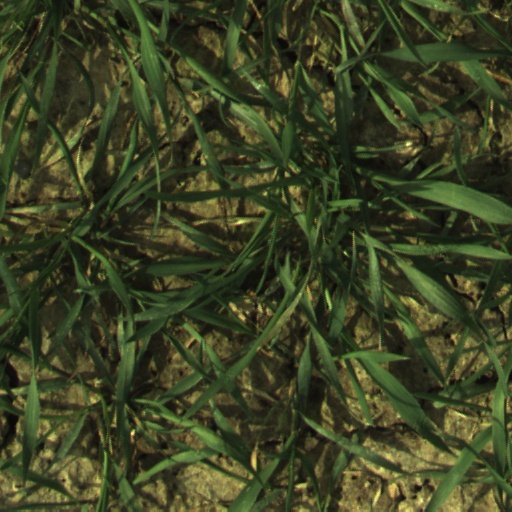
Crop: wheat